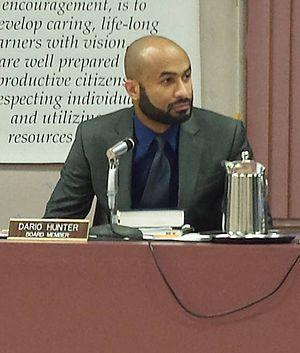
Dario David Hunter, également connu sous le nom Yisroel Hunter, est considéré comme le premier musulman converti au judaïsme ordonné rabbin.